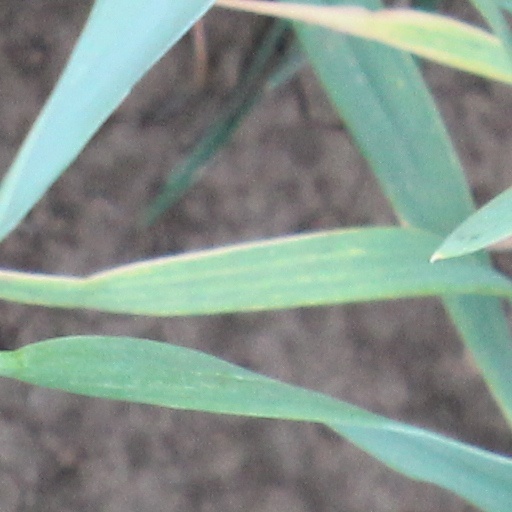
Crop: wheat